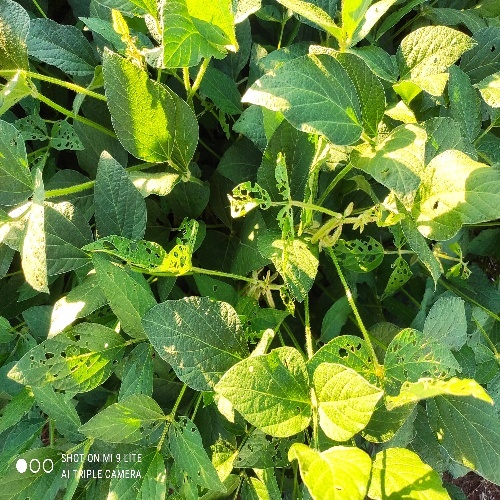
Label: Caterpillar